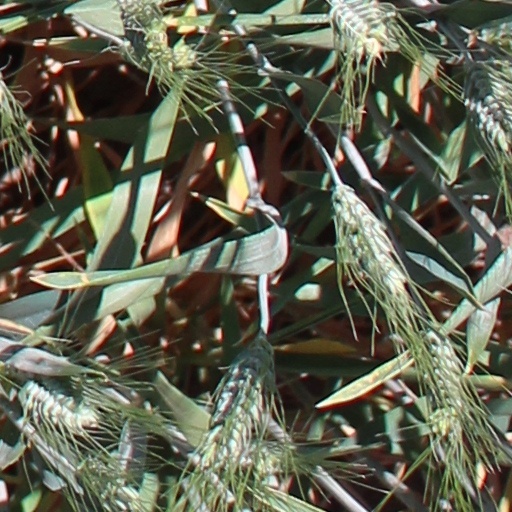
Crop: wheat